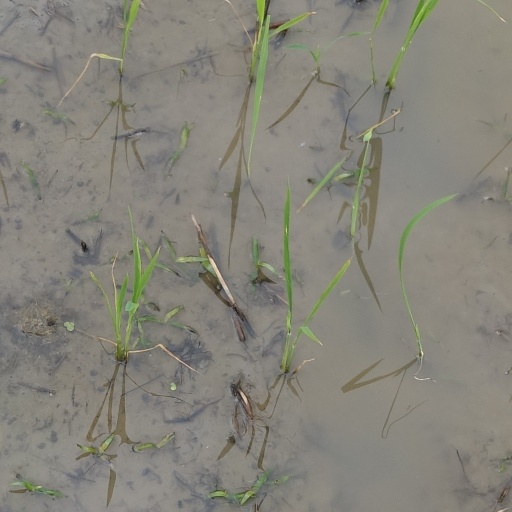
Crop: rice